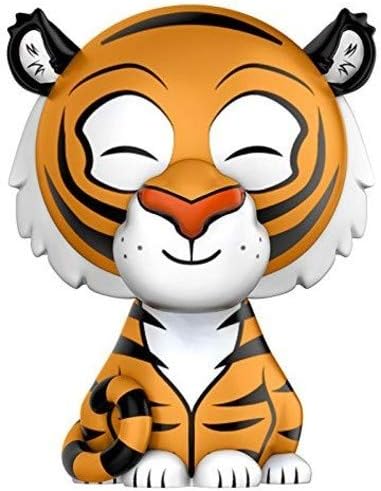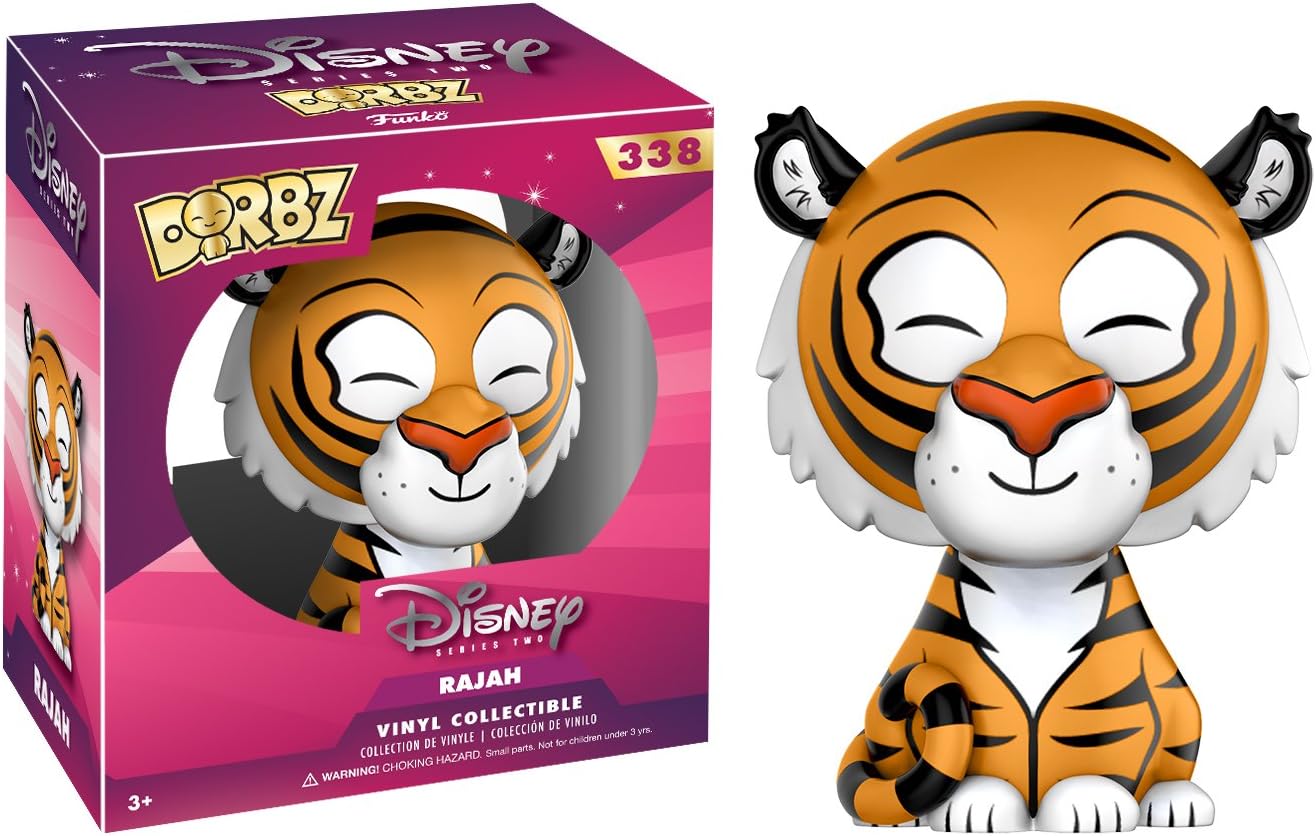
Funko Dorbz: Aladdin - Rajah Action Figure
Category: Toys & Games
FUNKO DORBZ: Aladdin - Rajah From Aladdin, Rajah Limited Edition, as a stylized Dorbz vinyl from Funko! Figure stands 3 inches and comes in a double sided window display box. Check out the other Aladdin figures from Funko! Collect them all! FEATURES: From Aladdin, Rajah Limited Edition, as a stylized Dorbz vinyl from Funko! From Aladdin, Rajah Limited Edition, as a stylized Dorbz vinyl from Funko! Stylized collectable stands 3 inches tall, perfect for any Aladdin fan! Stylized collectable stands 3 inches tall, perfect for any Aladdin fan! Collect and display all Aladdin Dorbz Vinyls! Collect and display all Aladdin Dorbz Vinyls!
Features: From Aladdin, Rajah Limited Edition, as a stylized Dorbz vinyl from Funko! | Stylized collectable stands 3 inches tall, perfect for any Aladdin fan! | Collect and display all Aladdin Dorbz Vinyls!